William C. "King" Cole

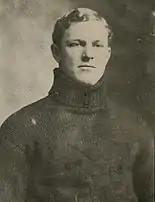
Cole at Michigan

In 1903, Cole took a break from his legal studies to serve as head coach of Marietta's football team. In 1904, he returned to Michigan to complete his legal education and served as an assistant football coach under Yost. As Yost's assistant, Cole helped lead the 1904 Michigan team to another undefeated season.